Starlite Terrace

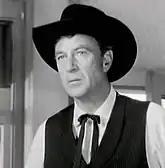
Rex adores Gary Cooper, seen here in "High Noon" (1952).

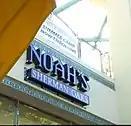
Noah's Deli in Sherman Oaks, the location where the story takes place.

The first story revolves around the dying of old Rex. Over breakfast at "Noah's Deli", the former movie extra, who grew up without parents, reminisces about his childhood and youth, years that were illuminated only by the movies. Rex recounts that his father, a small shoe salesman with ostensibly beautiful hands, doubled Gary Cooper's hands during the filming of the western classic "High Noon". As a young man, Rex had once stalked the star in the streets of Beverly Hills. Vainly, he attempted to shake the star's hand. The existential abandonment of the "man at Noah's window" becomes palpable in his nickname, "Rex Iudaeroum" (King of the Jews). This teasingly bestowed biblical title alludes to both demise and resurrection: Like Jesus on the cross, Rex, the "old king", dies a lonely, godforsaken death at the end of the narrative. Much like his idol Gary Cooper, he is dying of cancer. The narrator reproaches himself for not recognizing the signs of the approaching end:And who, by the way, was Rex? What was he to me that I had listened to him for so long, had wanted to find the scenes containing the hands? [...] And what if I had listened to Rex that time at Noah's because I had a premonition that he was on the edge of the abyss? Not only that, but listened so closely, listened to Rex so breathlessly because I knew he was speaking of both himself and me. That it was my destiny being announced.A dream by the narrator links the external events surrounding Rex to internal, biblical images. A "thrasing wind from the north" breaks into the window of the breakfast deli and tears the "man at Noah's window" with it, while the narrator seeks shelter in the adjacent room. Crouching on the floor in the darkness, he encounters the numinous figure of a "Überschreiter" (transcender), a "captive liberator" who strides over him into the open and rides away, whereupon the destructive storm subsides and calm returns. At last, the narrator steps out into the night, "into the wind, back to the Starlite Terrace."